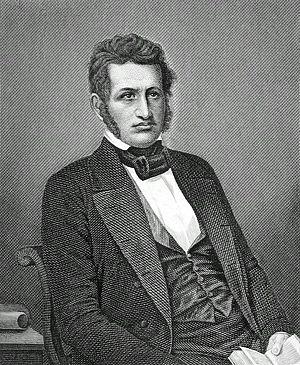
Friedrich Christoph Dahlmann, né le 13 mai 1785 à Wismar, en Poméranie suédoise et mort le 5 décembre 1860 à Bonn, en province de Rhénanie, est un historien et homme politique allemand.